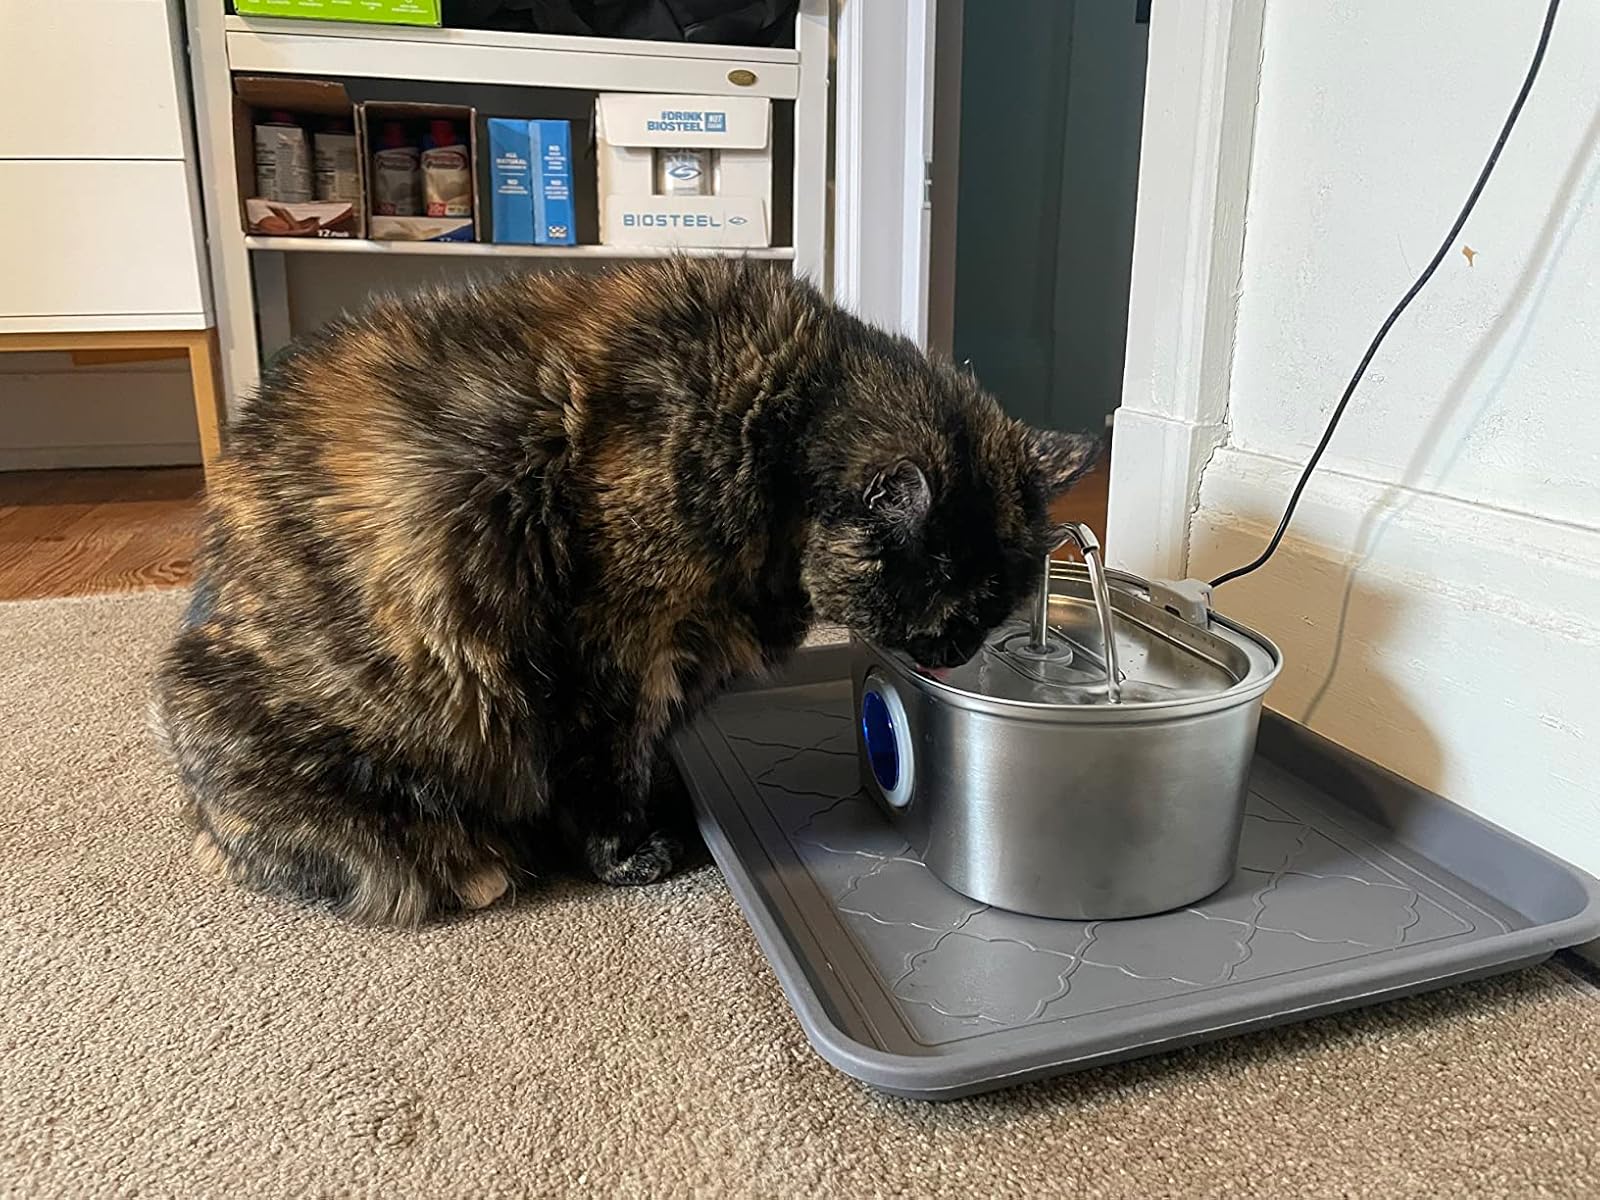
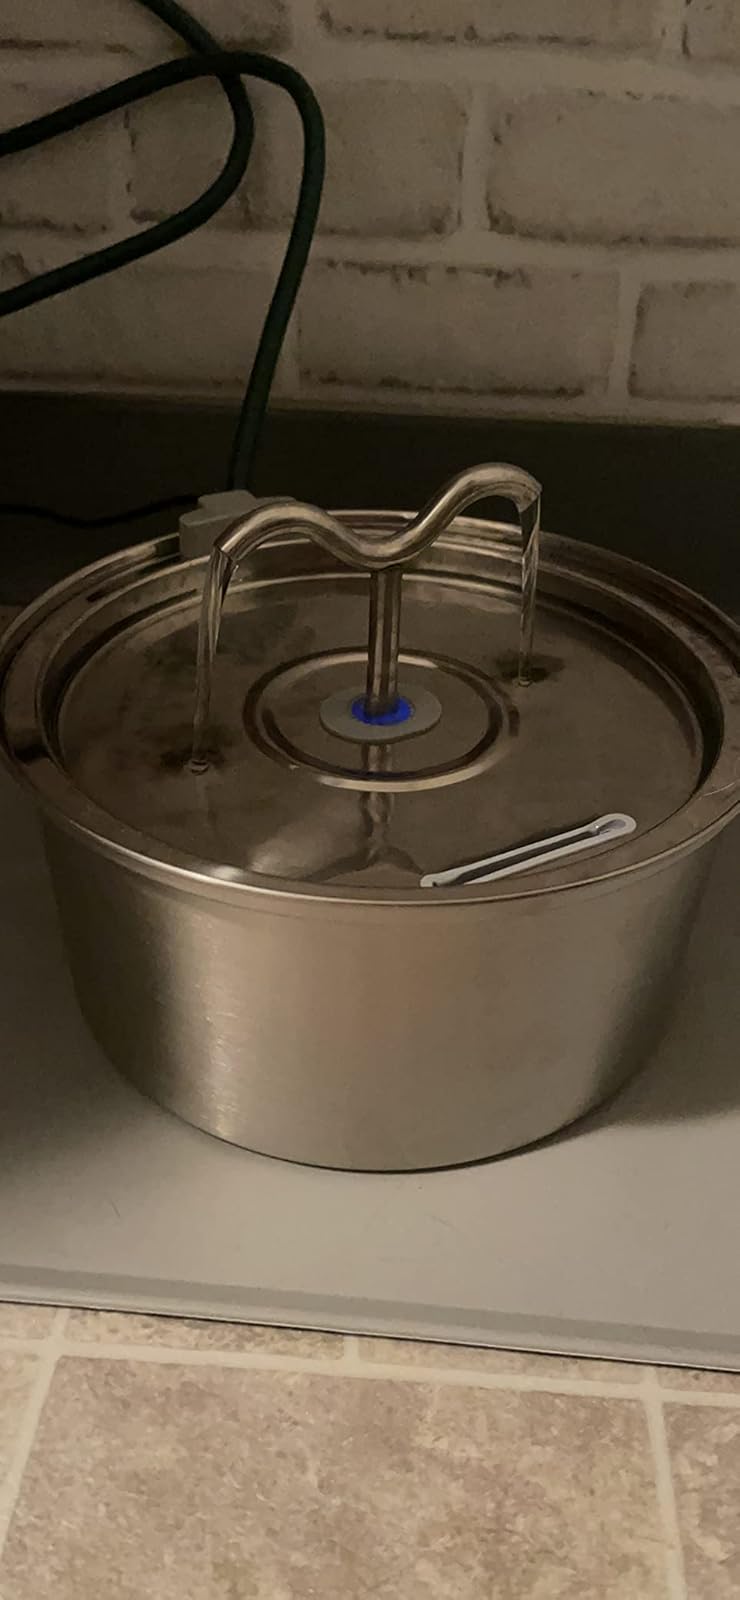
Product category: items_bowl
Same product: no